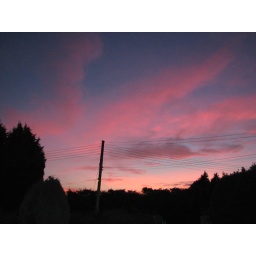
pink hand in the sky